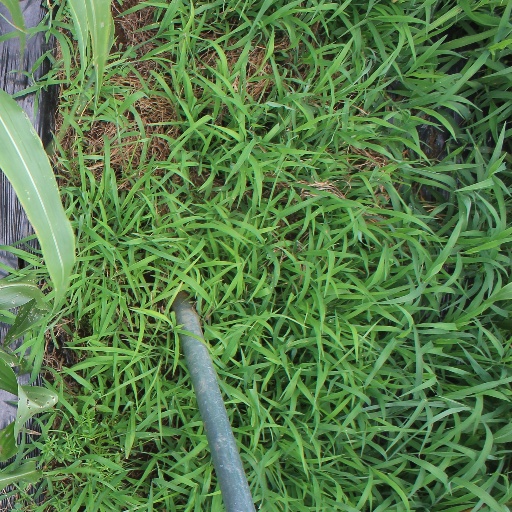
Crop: sorghum